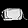
Label: Bag